Boeing E-7 Wedgetail

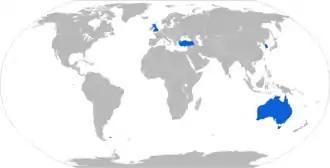
A map with 737 AEW&C operators in blue

Four Boeing 737 AEW&C Peace Eagle aircraft along with ground support systems were ordered by the Turkish Air Force, with an option for two more. Turkish Aerospace Industries (TAI) is the Peace Eagle's primary subcontractor, performing parts production, testing, aircraft assembly and conversion. Another Turkish subcontractor, HAVELSAN, is responsible for ground support elements, system analysis and software support. HAVELSAN is the only foreign company licensed by the U.S. Government to receive critical source codes. Peace Eagle 1 was modified and tested by Boeing in the US. Peace Eagle 2, 3 and 4 were modified and tested at TAI's facilities in Ankara, Turkey, in partnership with Boeing and several Turkish companies. In 2006, the four Peace Eagles were scheduled to be delivered in 2008.